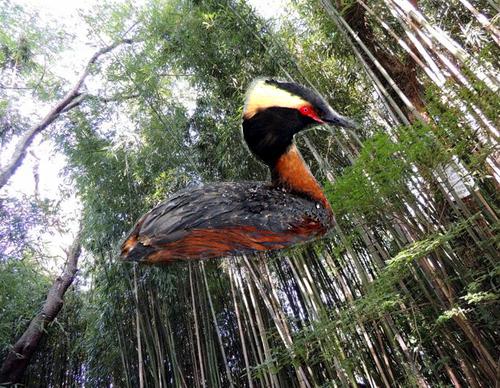
Bird species: Horned_Grebe
Bird type: waterbird
Background: land